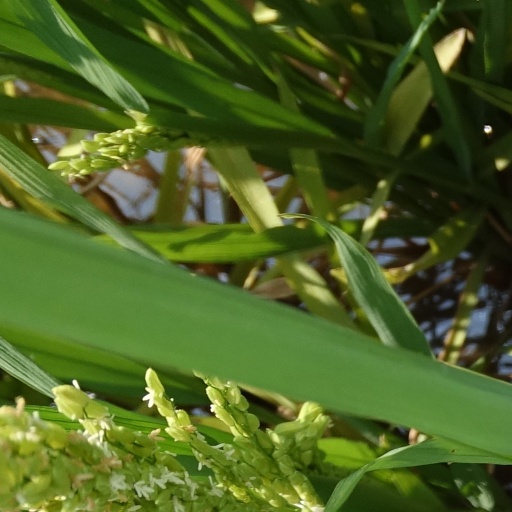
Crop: rice